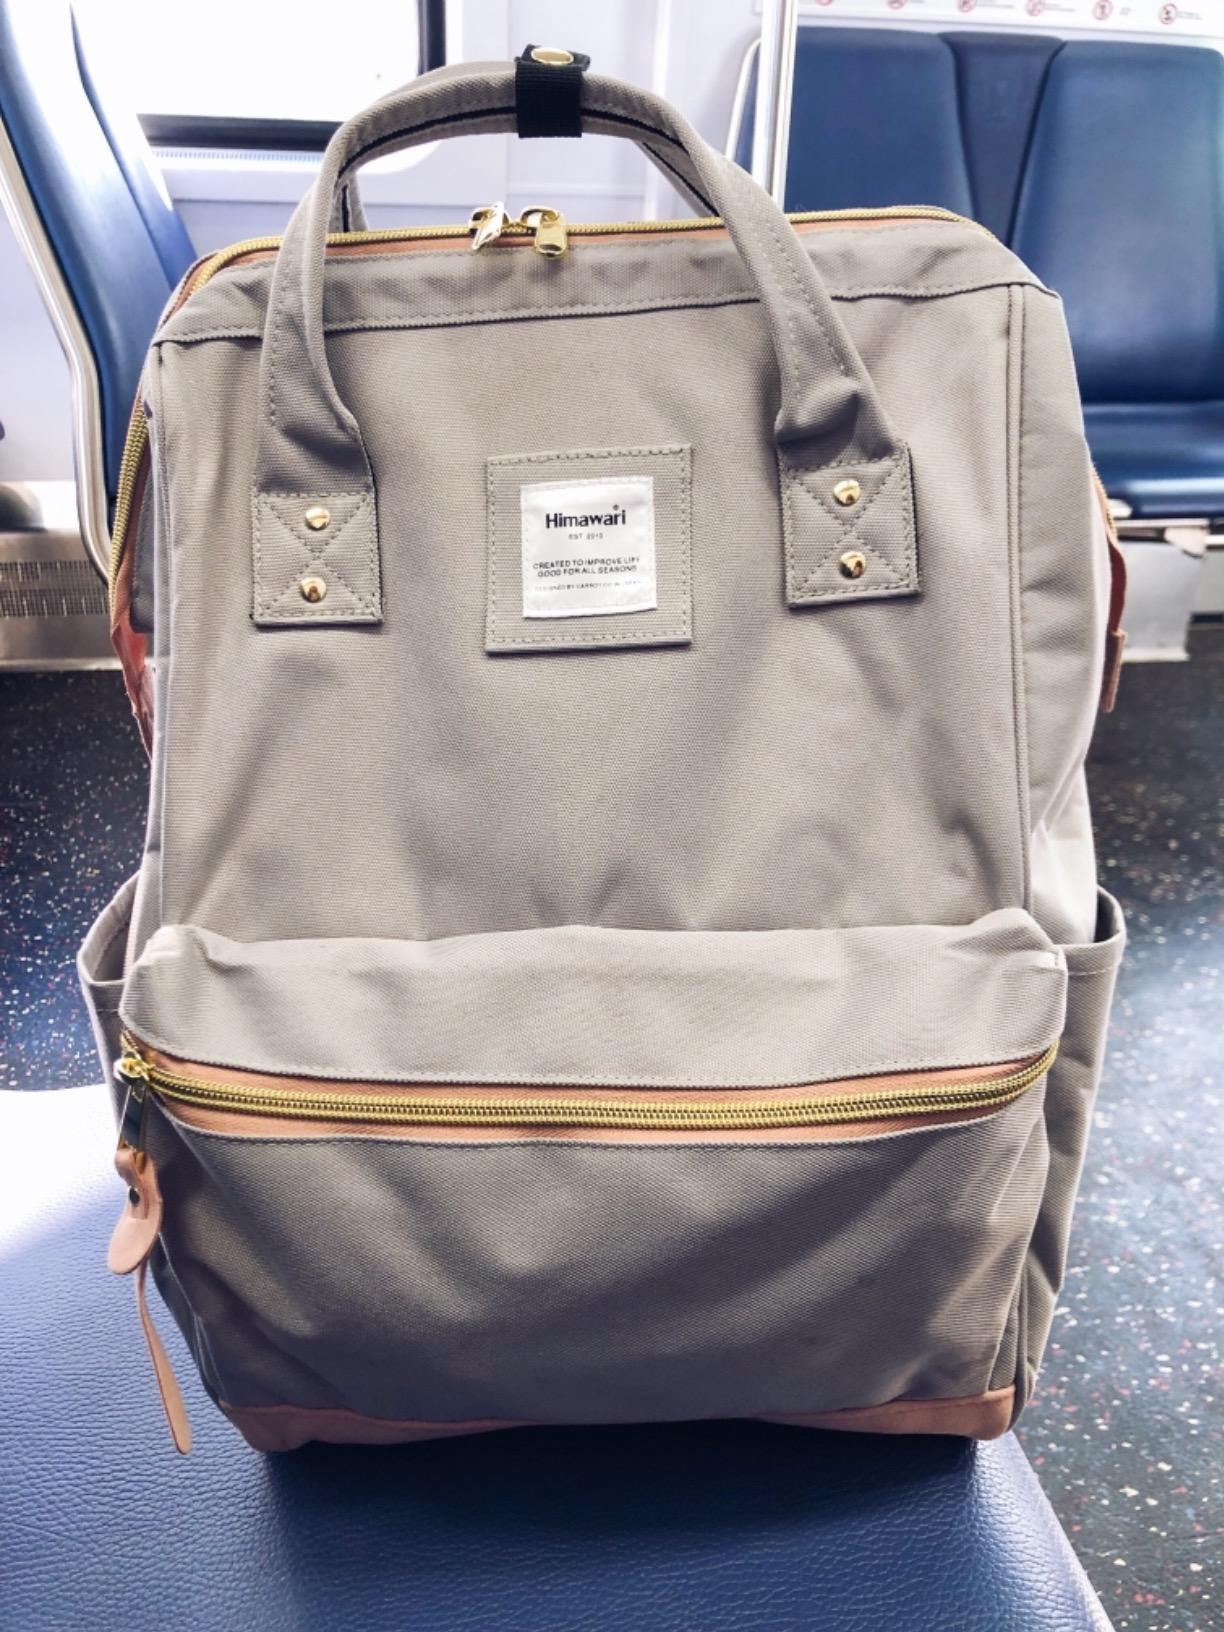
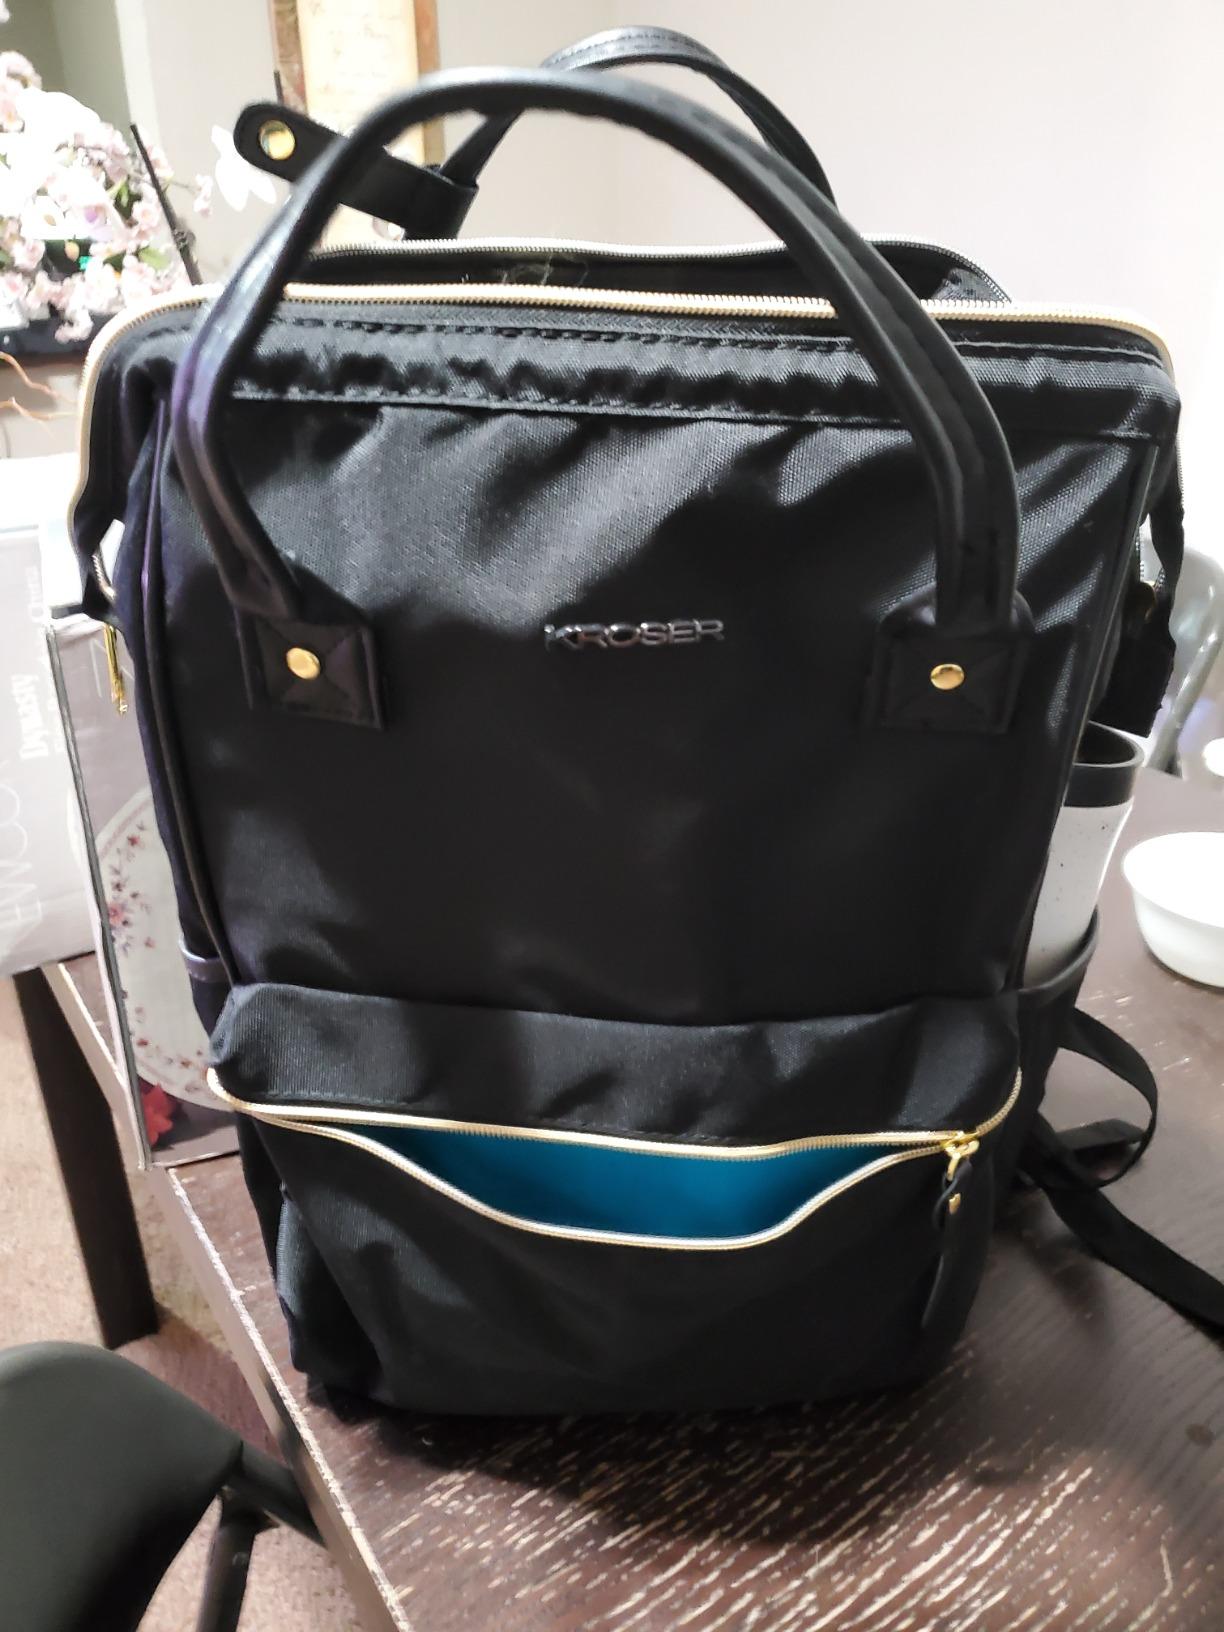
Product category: bag
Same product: no